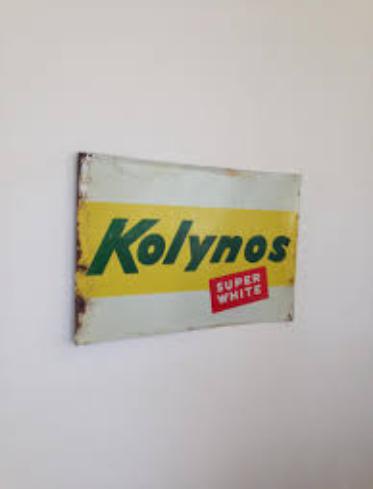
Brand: Kolynos
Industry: Necessities